Periyar Bridge

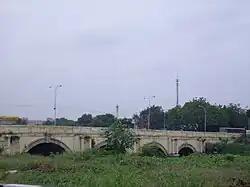
A view of the Periyar Bridge

Periyar Bridge, formerly known as St. George's Bridge and Triplicane Bridge, is a concrete river bridge in the city of Chennai, India. It connects the southern part of The Island with the city's neighbourhoods to the south of the Coovum River.